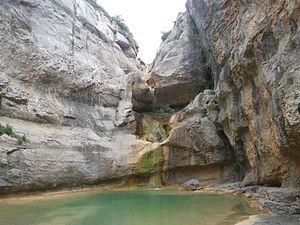
Dans le lit du Mascún, en direction du nord, la falaise Saltador de las Lañas, le faible débit d'eau en cette saison, et la piscine naturelle en bas de la cascade
Le Mascún est une rivière de la province de Huesca, en Aragon, sous-affluent de l'Èbre via le Cinca, le Sègre et l'Alcanadre.